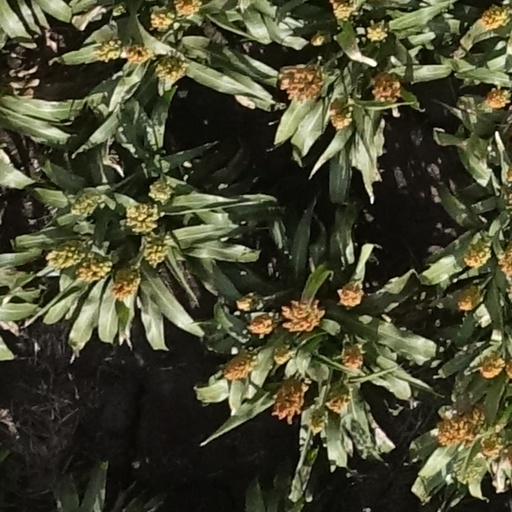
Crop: sorghum